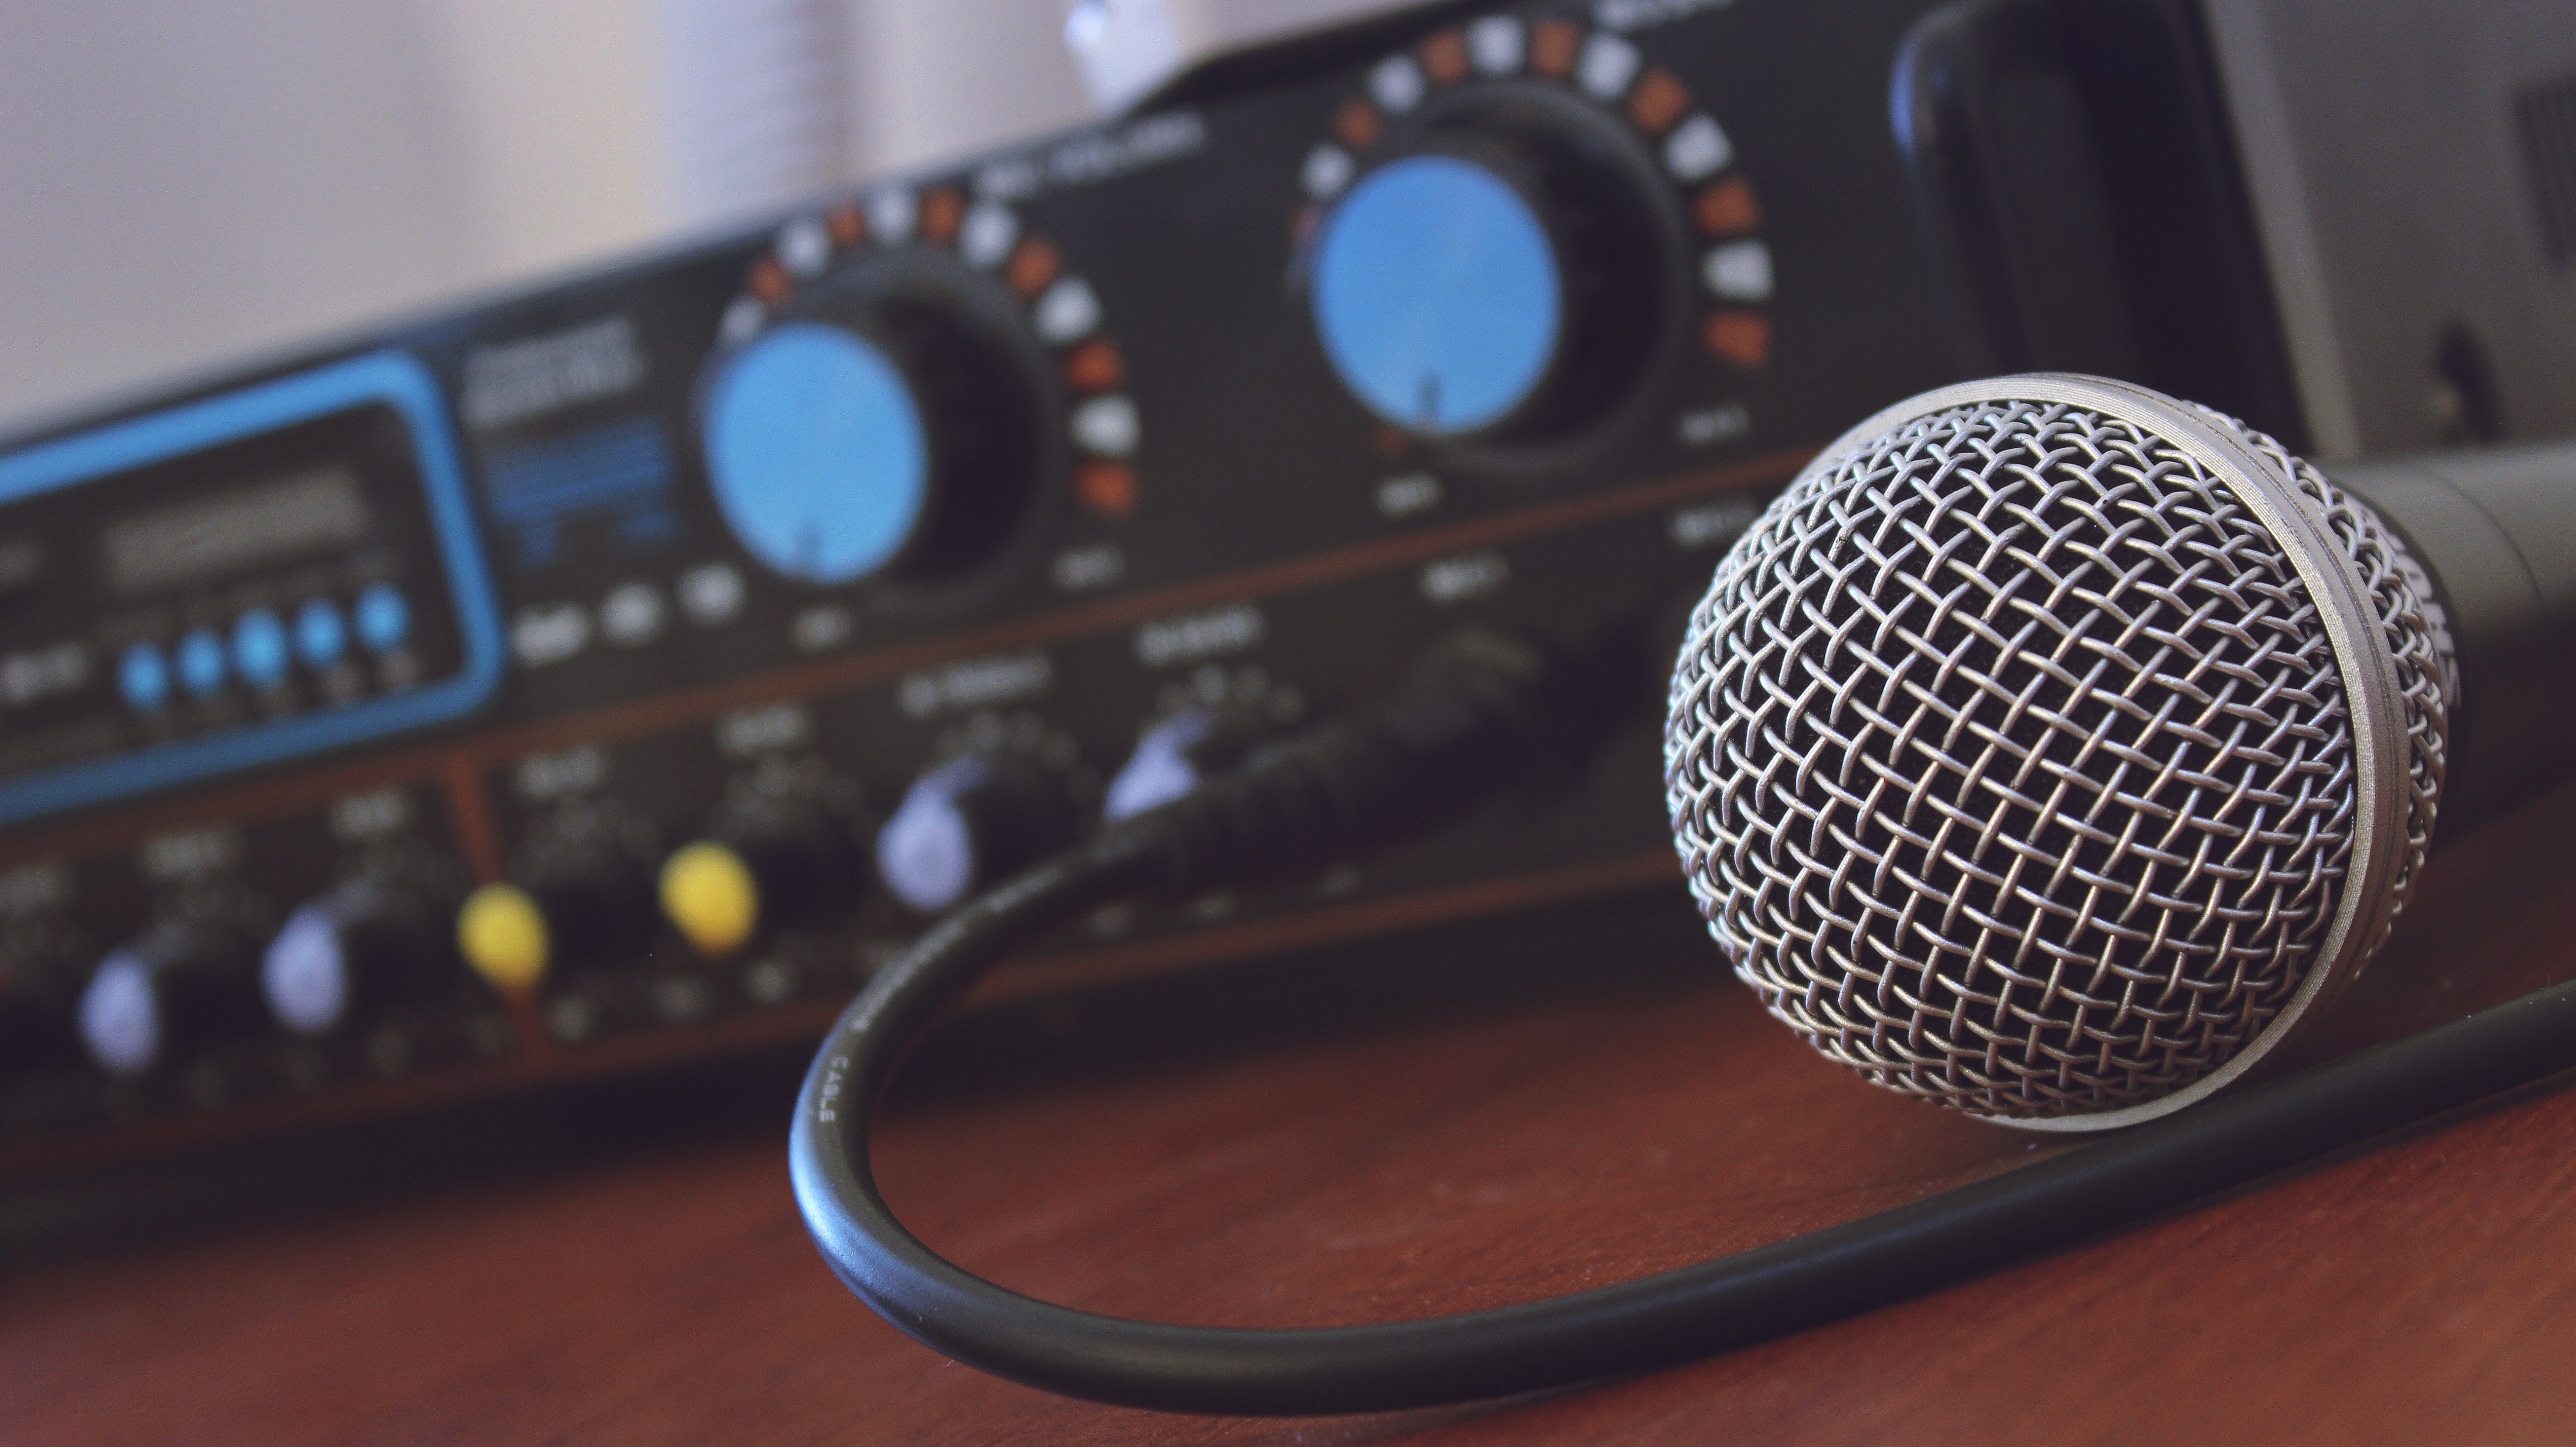
blur, technology, equipment, instrument, microphone, mic, switch, close up, focus, electronics, audio, multimedia, audio equipment, electronic device, communication device